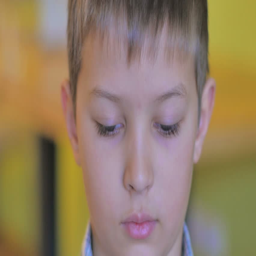
portrait of a boy who looks into the camera .